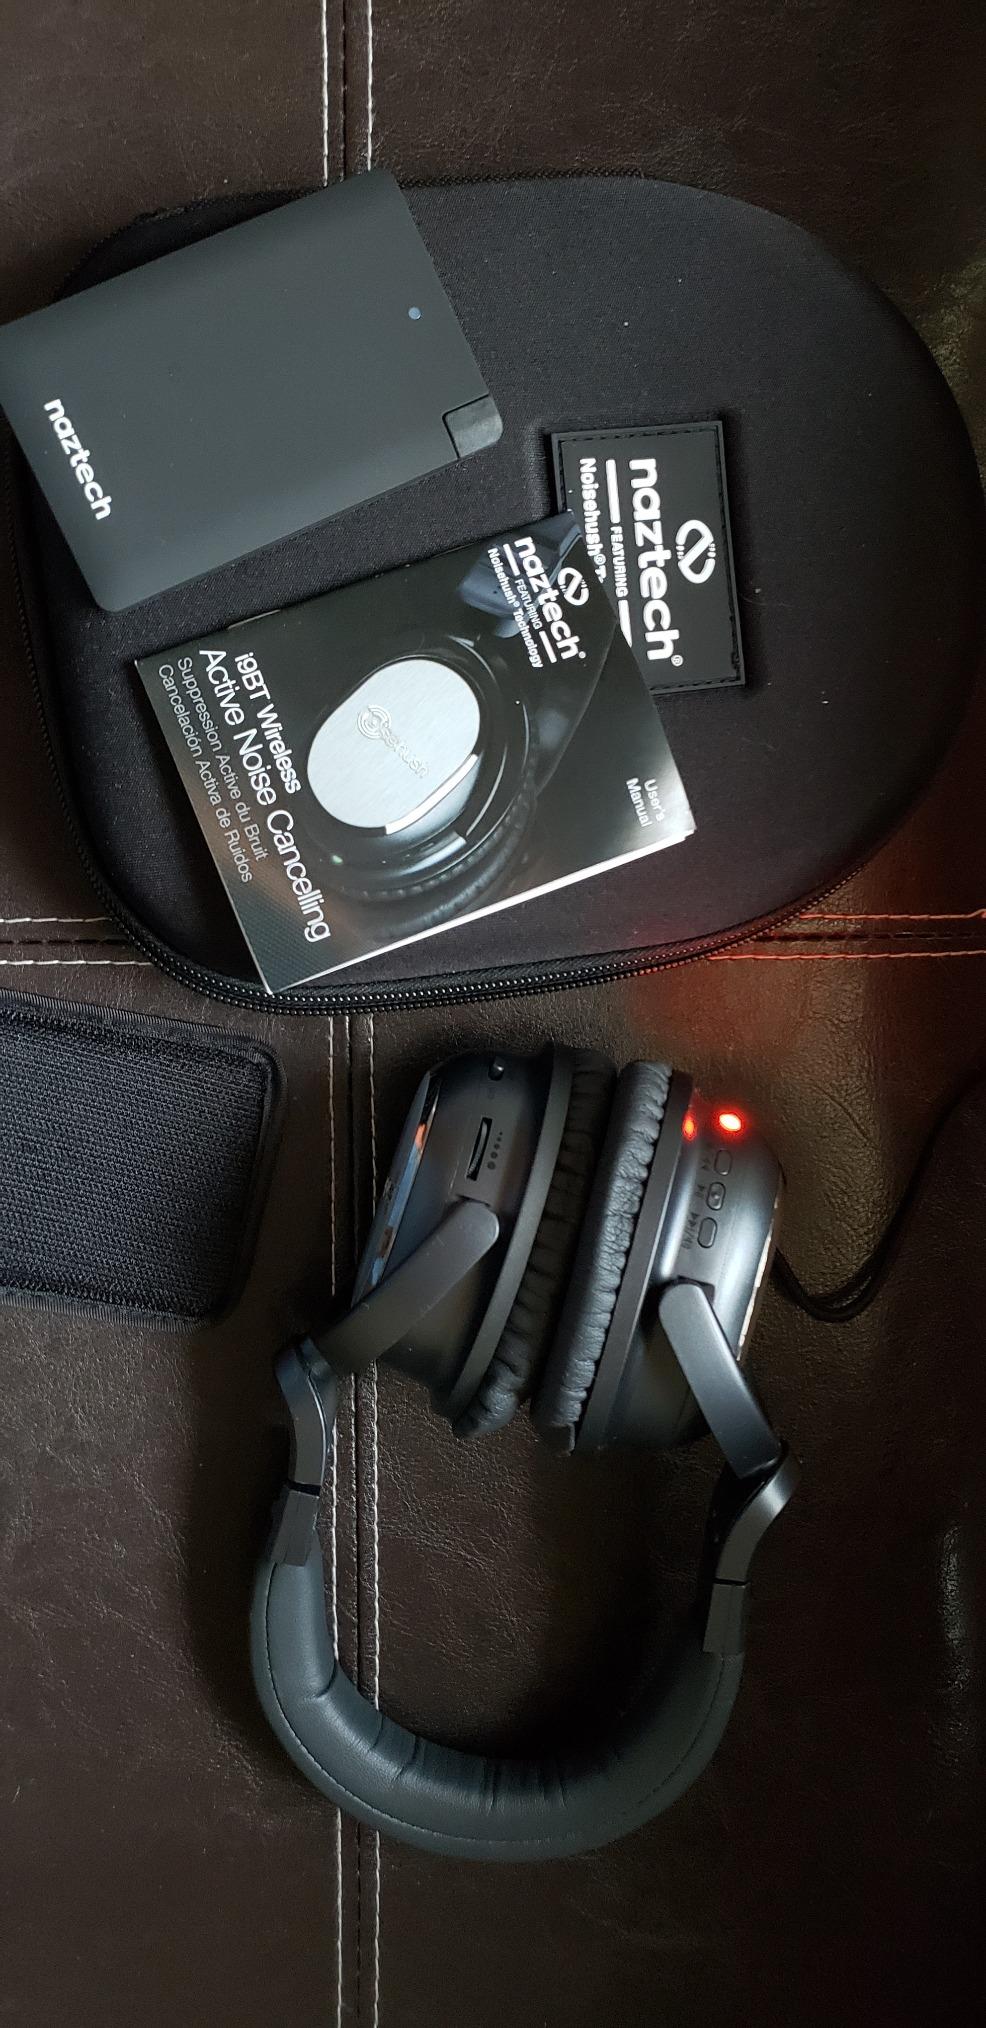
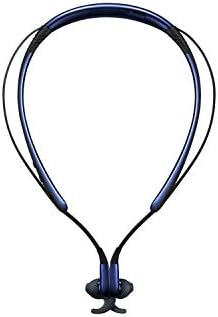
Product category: headphones
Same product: no